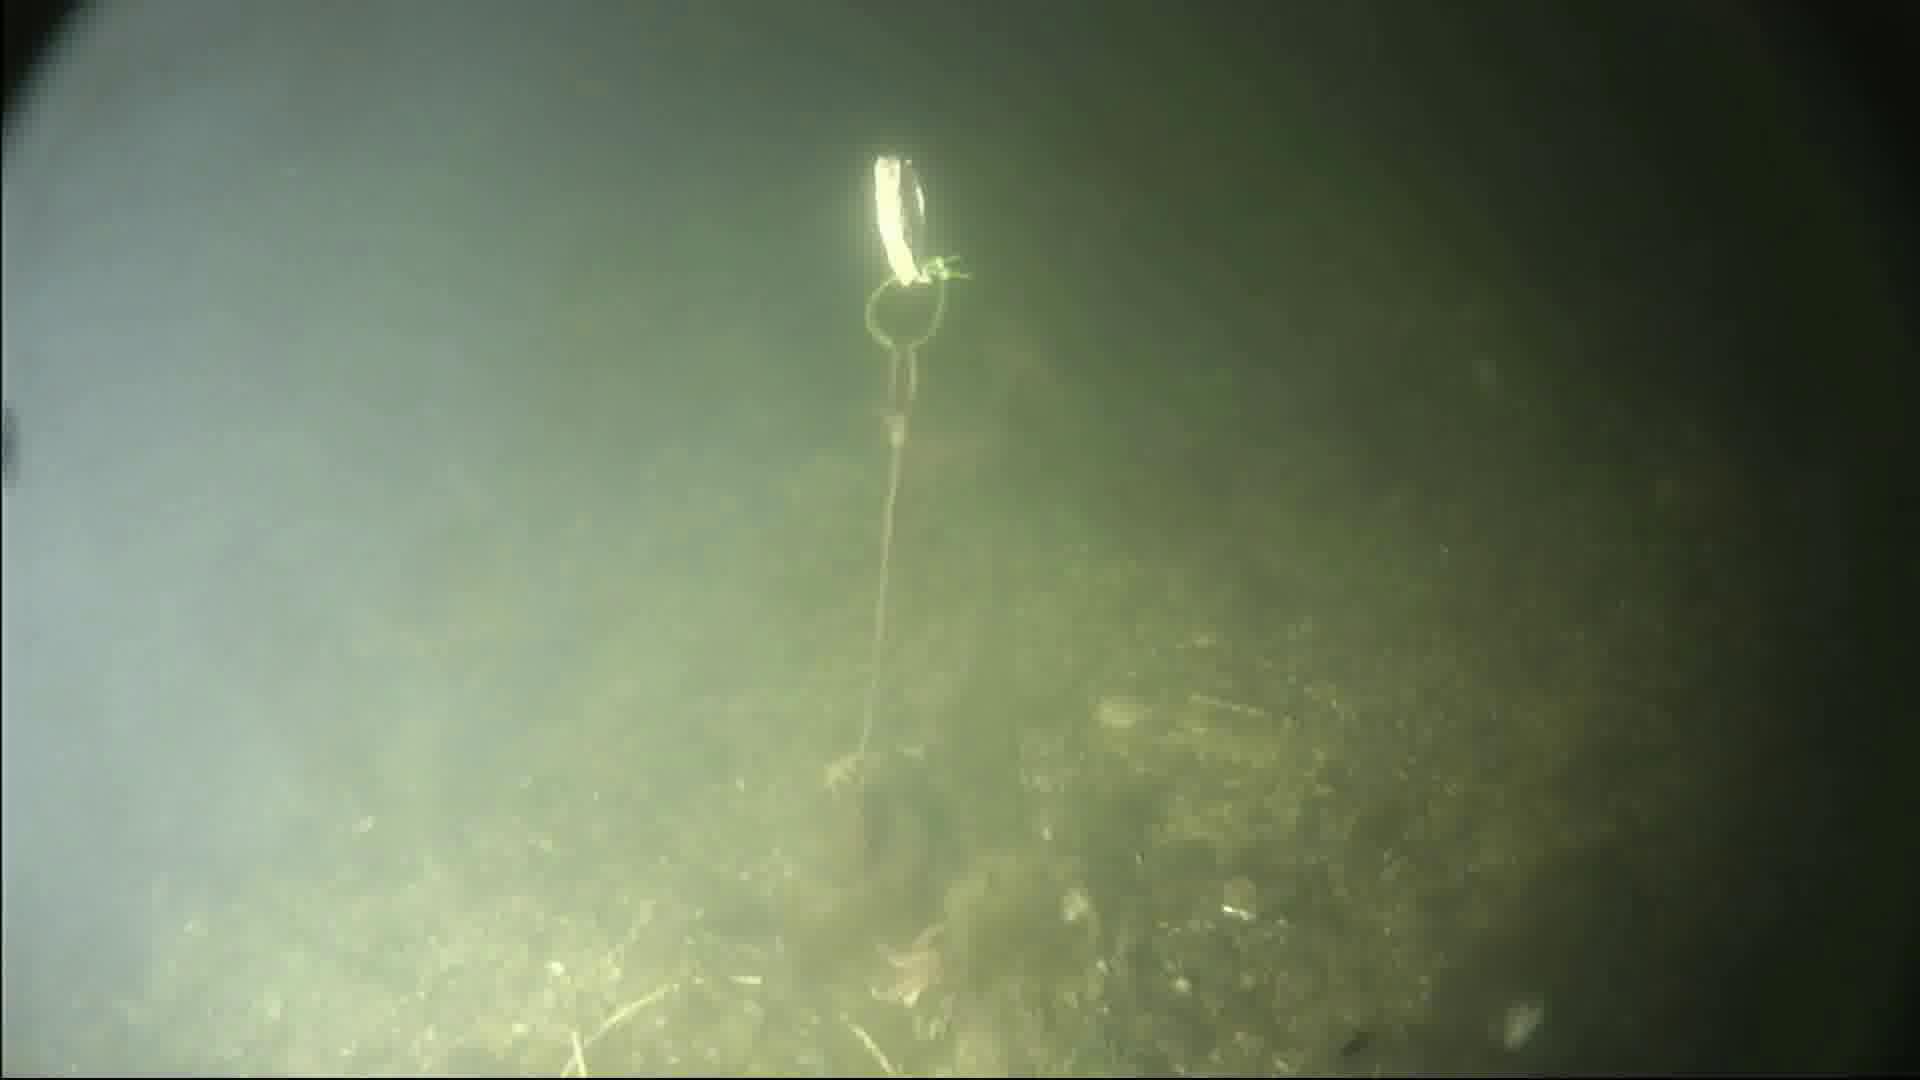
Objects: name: starfish